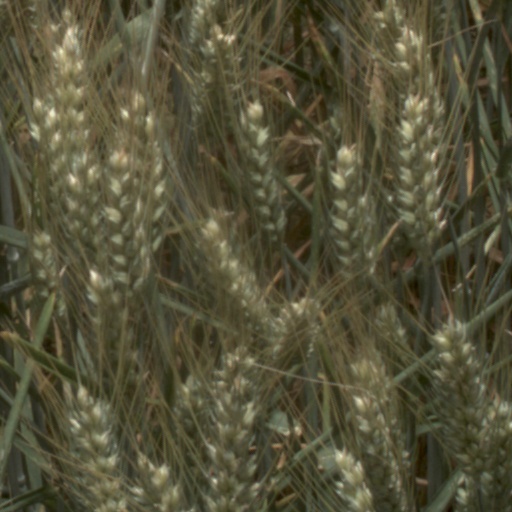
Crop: wheat